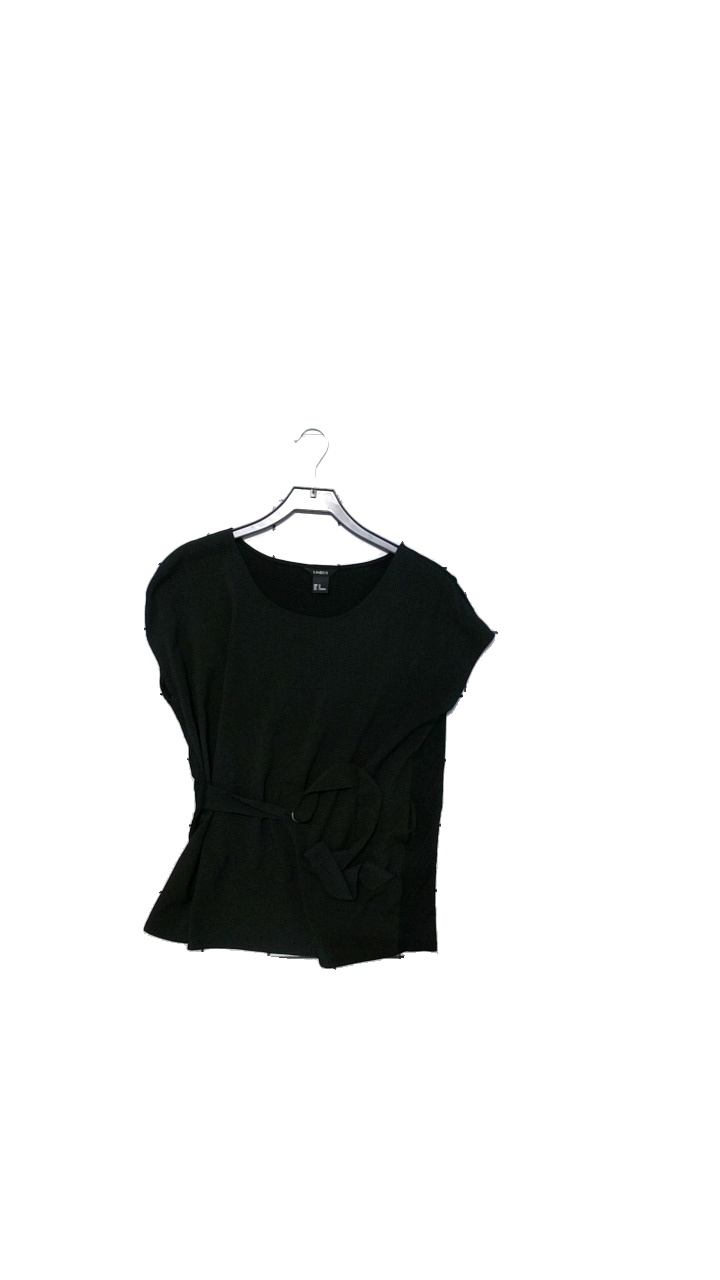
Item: Top (Ladies)
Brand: Lindex
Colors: Black
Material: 100% viscose, 100% polyester
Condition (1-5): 4
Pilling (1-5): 4
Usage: Reuse
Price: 50-100